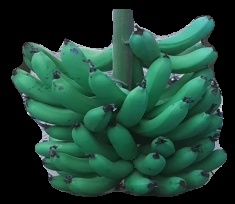
Variety: pachbale
Grade: grade3